Abbesses station

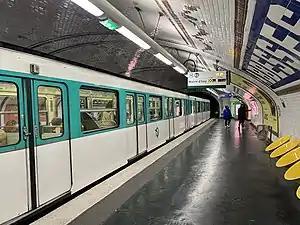
MF 67 on Line 12

Abbesses (literally "Abbesses") is a station on Paris Métro Line 12, in the Montmartre district and the 18th arrondissement. Abbesses is the deepest station in the Paris Métro, at 36 metres (118 feet) below ground, and is located on the western side of the "butte" (hill) of Montmartre. Access to the platforms is by elevator or the decorated stairs.